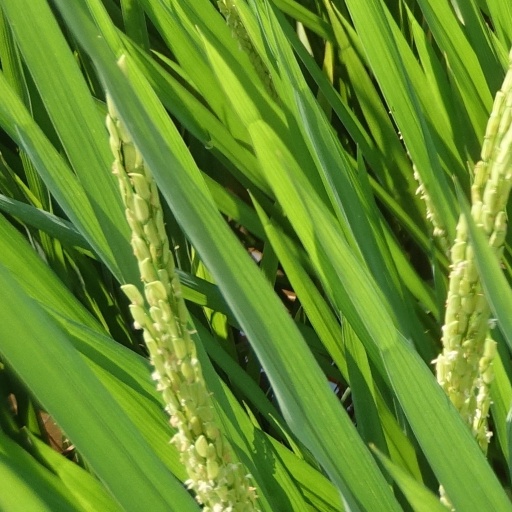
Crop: rice